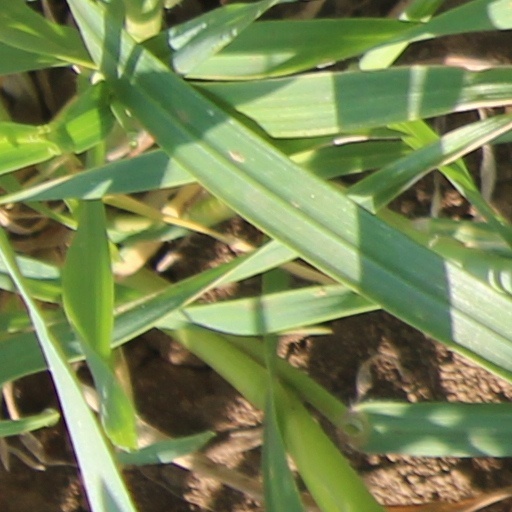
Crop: wheat